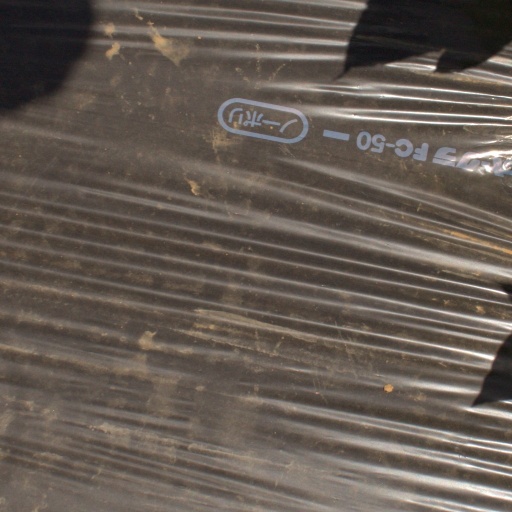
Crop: Jerusalem artichoke